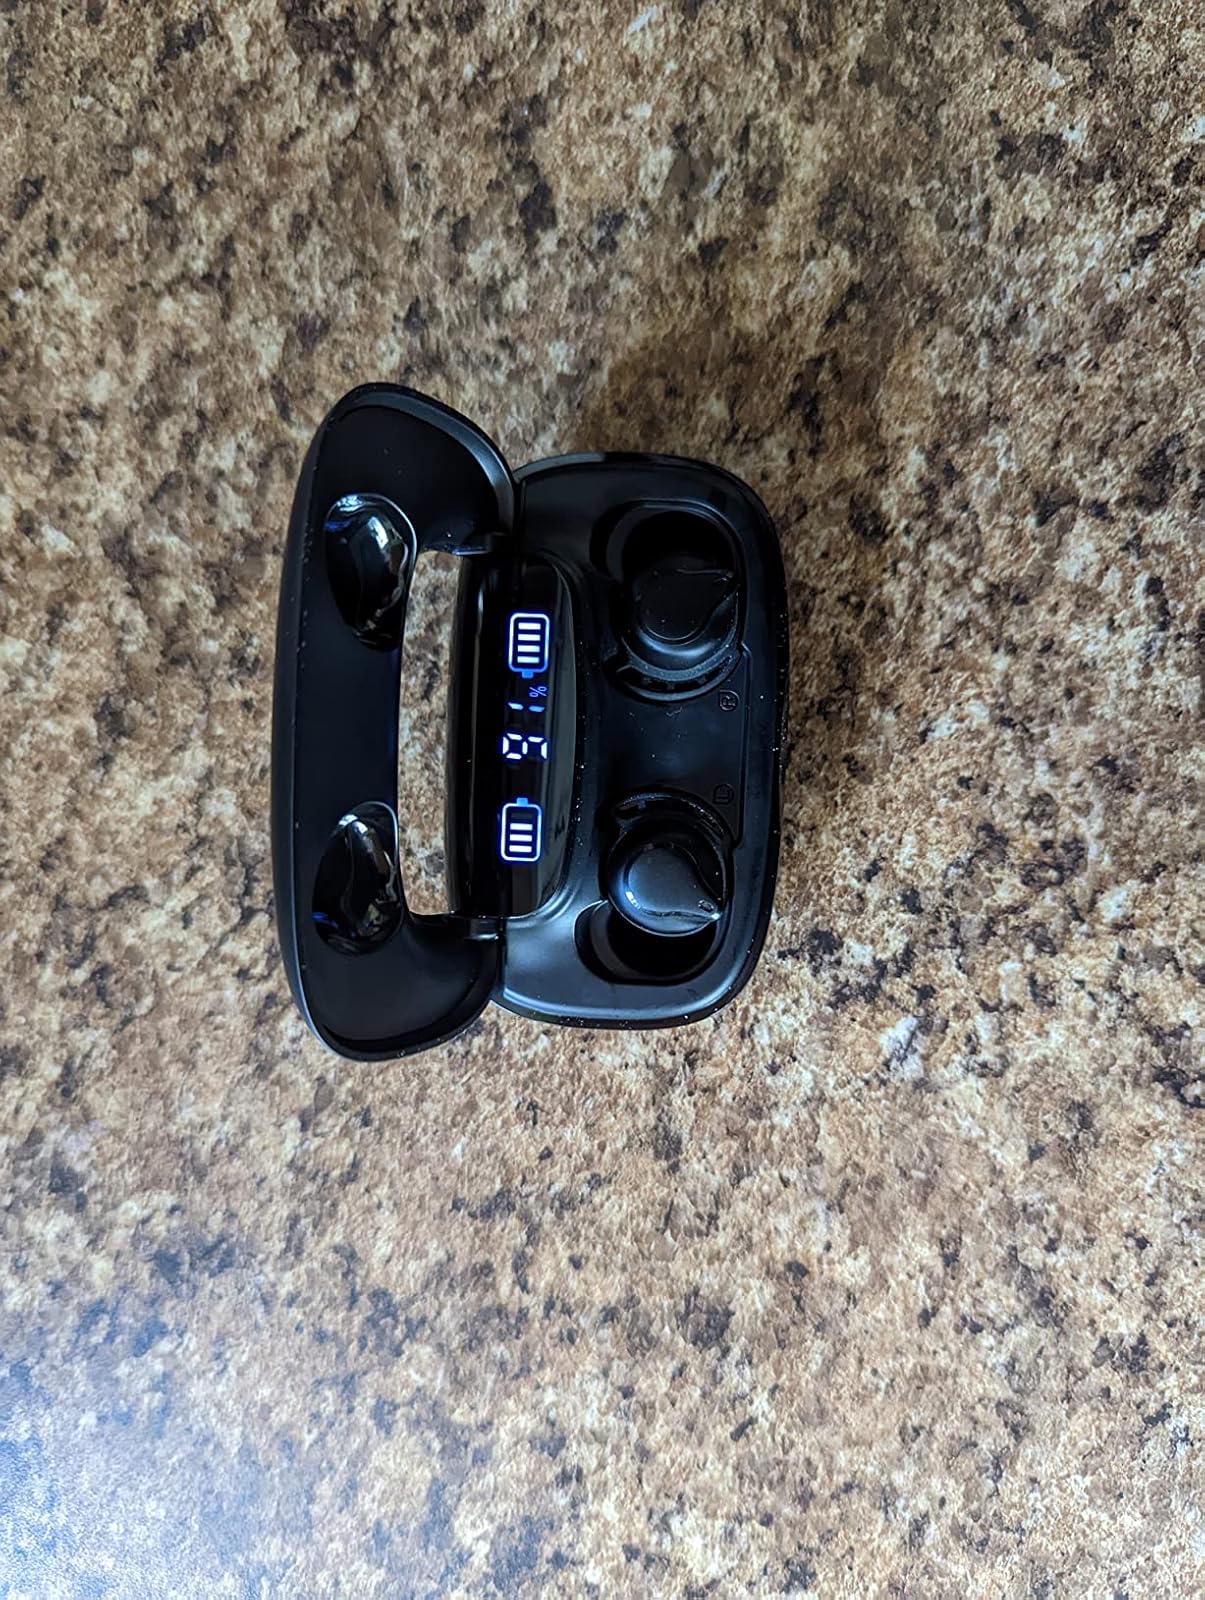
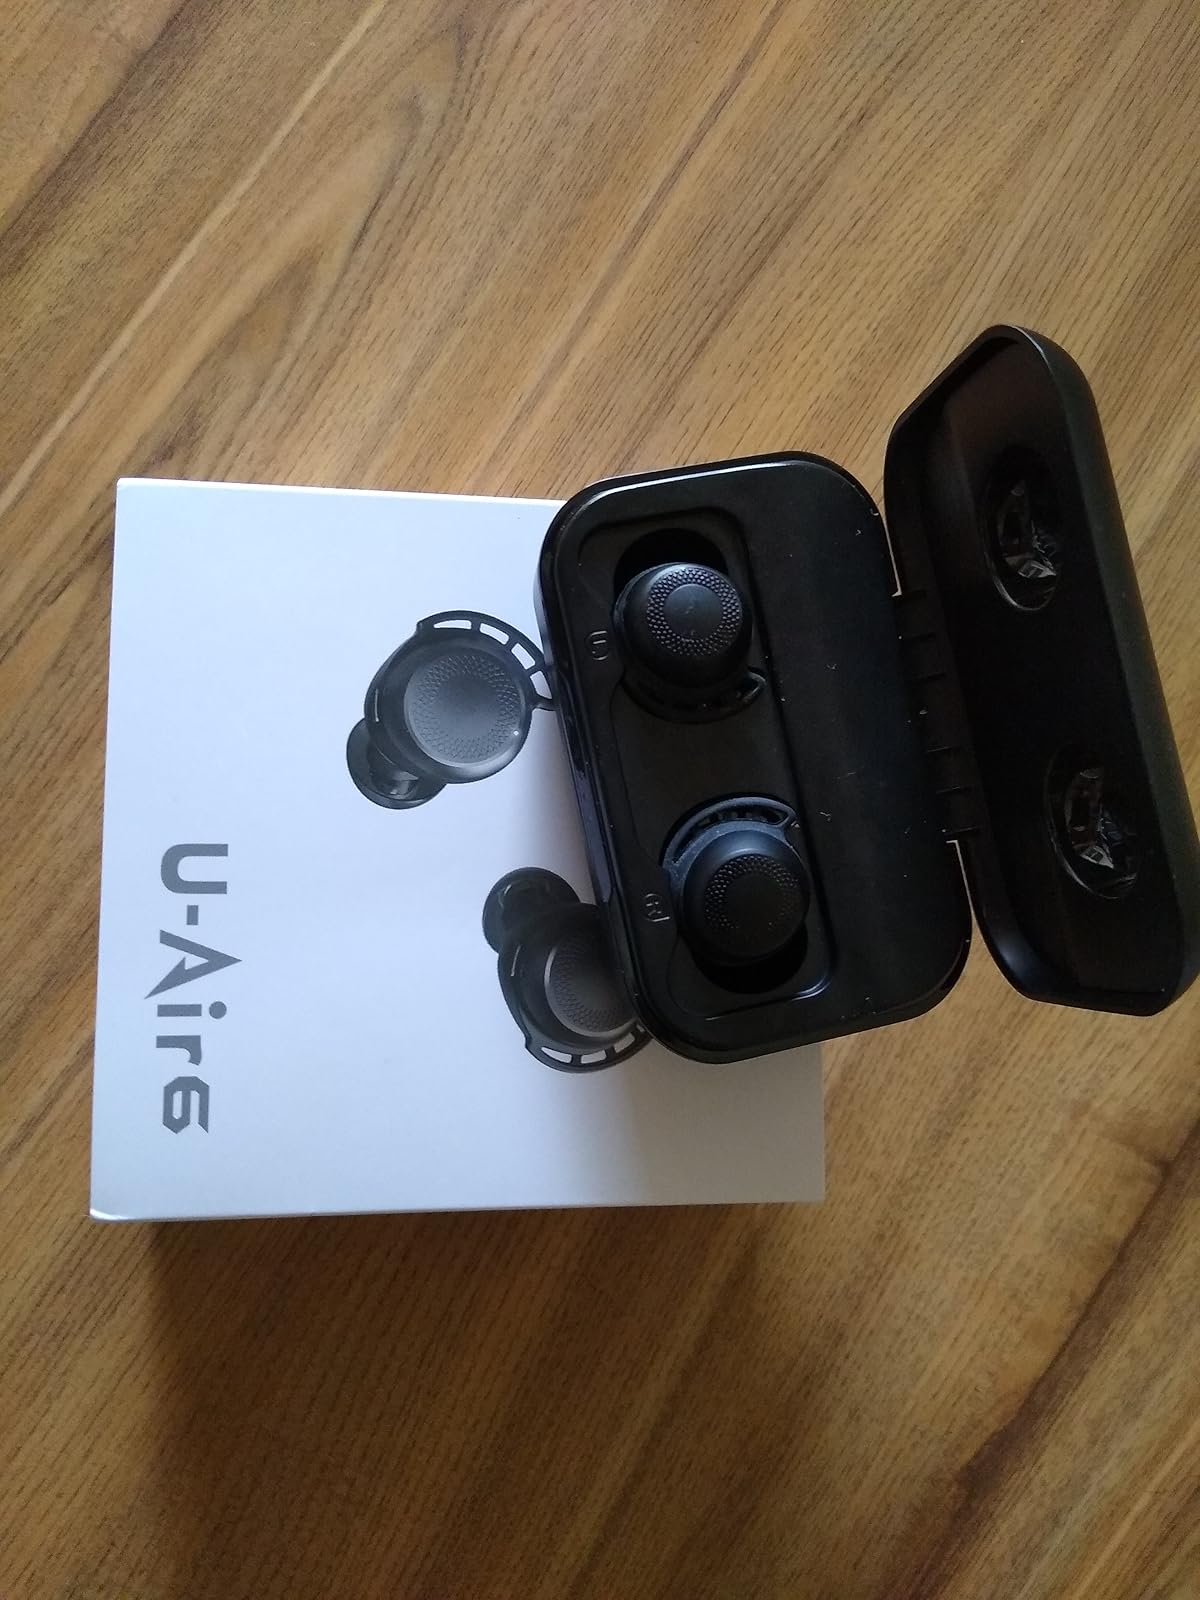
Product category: earbuds
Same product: no